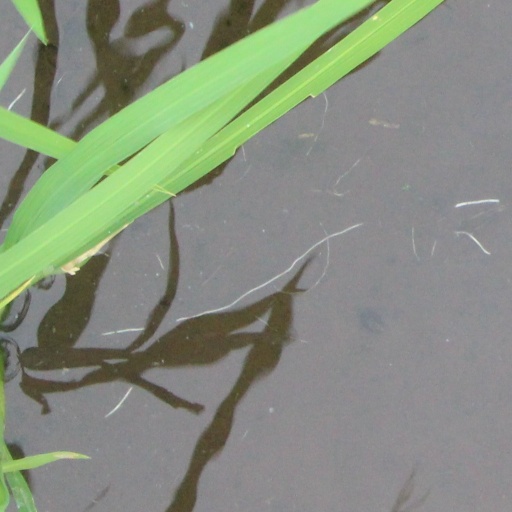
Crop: rice